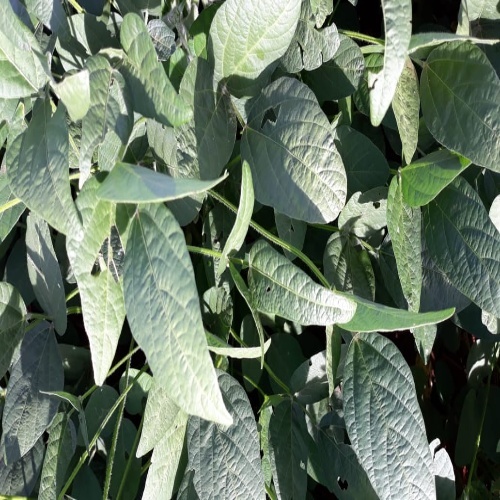
Label: Caterpillar